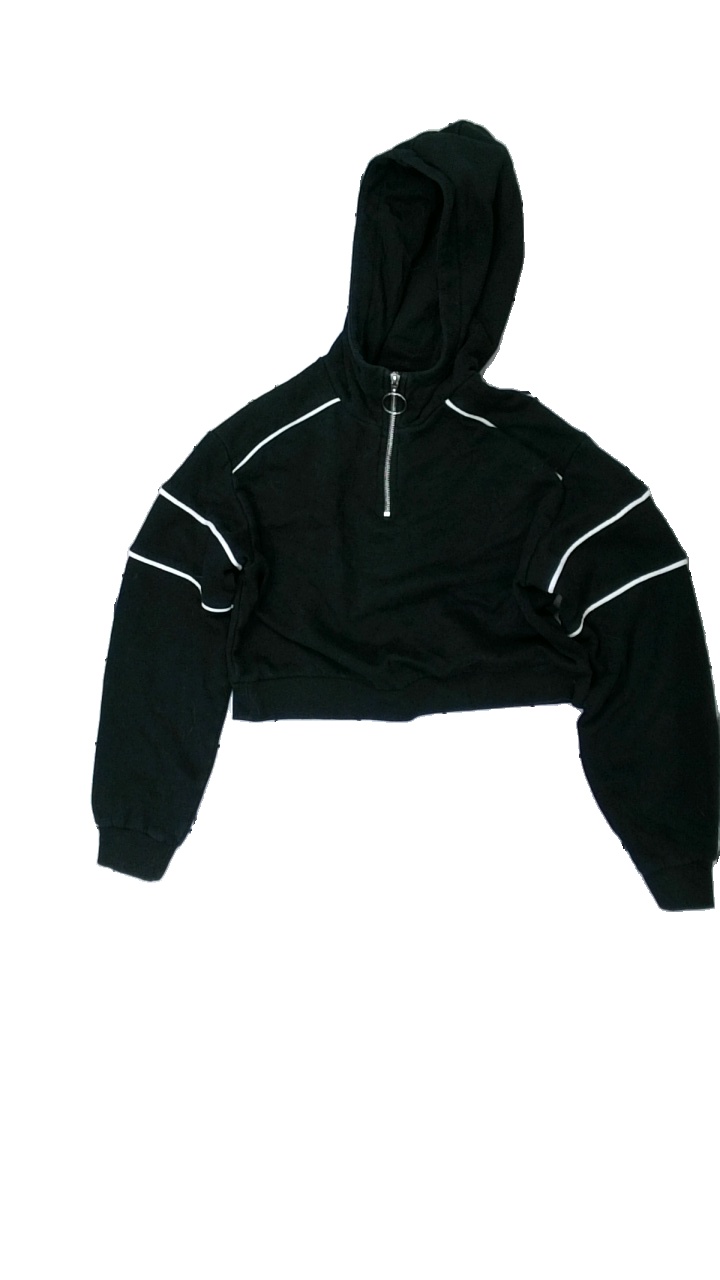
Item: Hoodie (Ladies)
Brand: H&m
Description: svart croppad hoodie med vita ränder på armarna, lätt nopprig och hårig
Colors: White, Black
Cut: Cropped
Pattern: Striped
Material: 76% cotton 24% polyester
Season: All
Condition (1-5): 3
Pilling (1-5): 4
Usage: Export
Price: <50